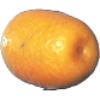
Label: kumquats